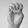
ASL letter: E